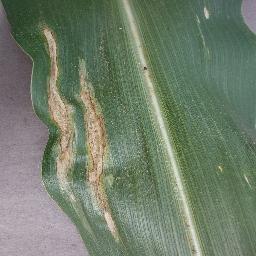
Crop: corn
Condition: (maize)_northern_blight